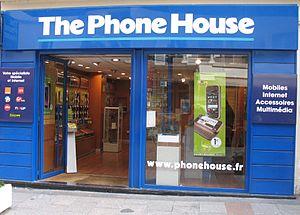
Magasin de téléphonie, rue Cler, Paris 7
Le franglais, mot-valise formé des mots « français » et « anglais », désigne une langue française fortement anglicisée, dans l'expression écrite comme orale. Il s'agit d'un ensemble de mots empruntés à l'anglais et de tournures syntaxiques calquées sur l'anglais, introduits dans la langue française. Il est fréquemment évoqué comme repoussoir par les tenants de la pureté de la langue française, contre l'invasion des anglicismes